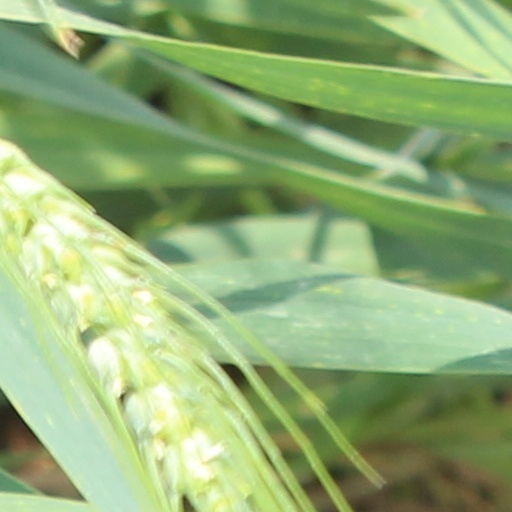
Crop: wheat